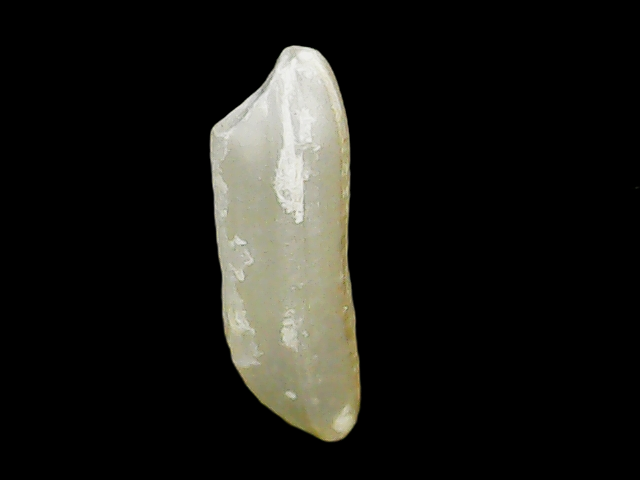
Rice variety: Binadhan19